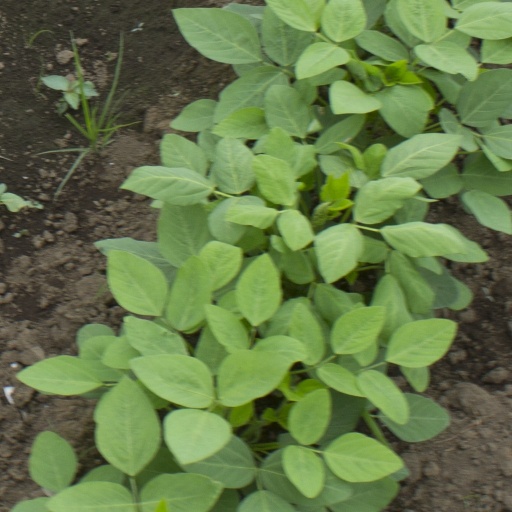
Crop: soybean